The Conclave

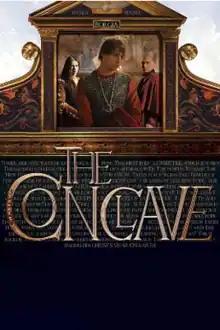
The Conclave Poster

The Conclave is a 2006 Canadian/German film production directed by Christoph Schrewe. The script was written by Paul Donovan and the main cast included Manu Fullola, Brian Blessed and James Faulkner.